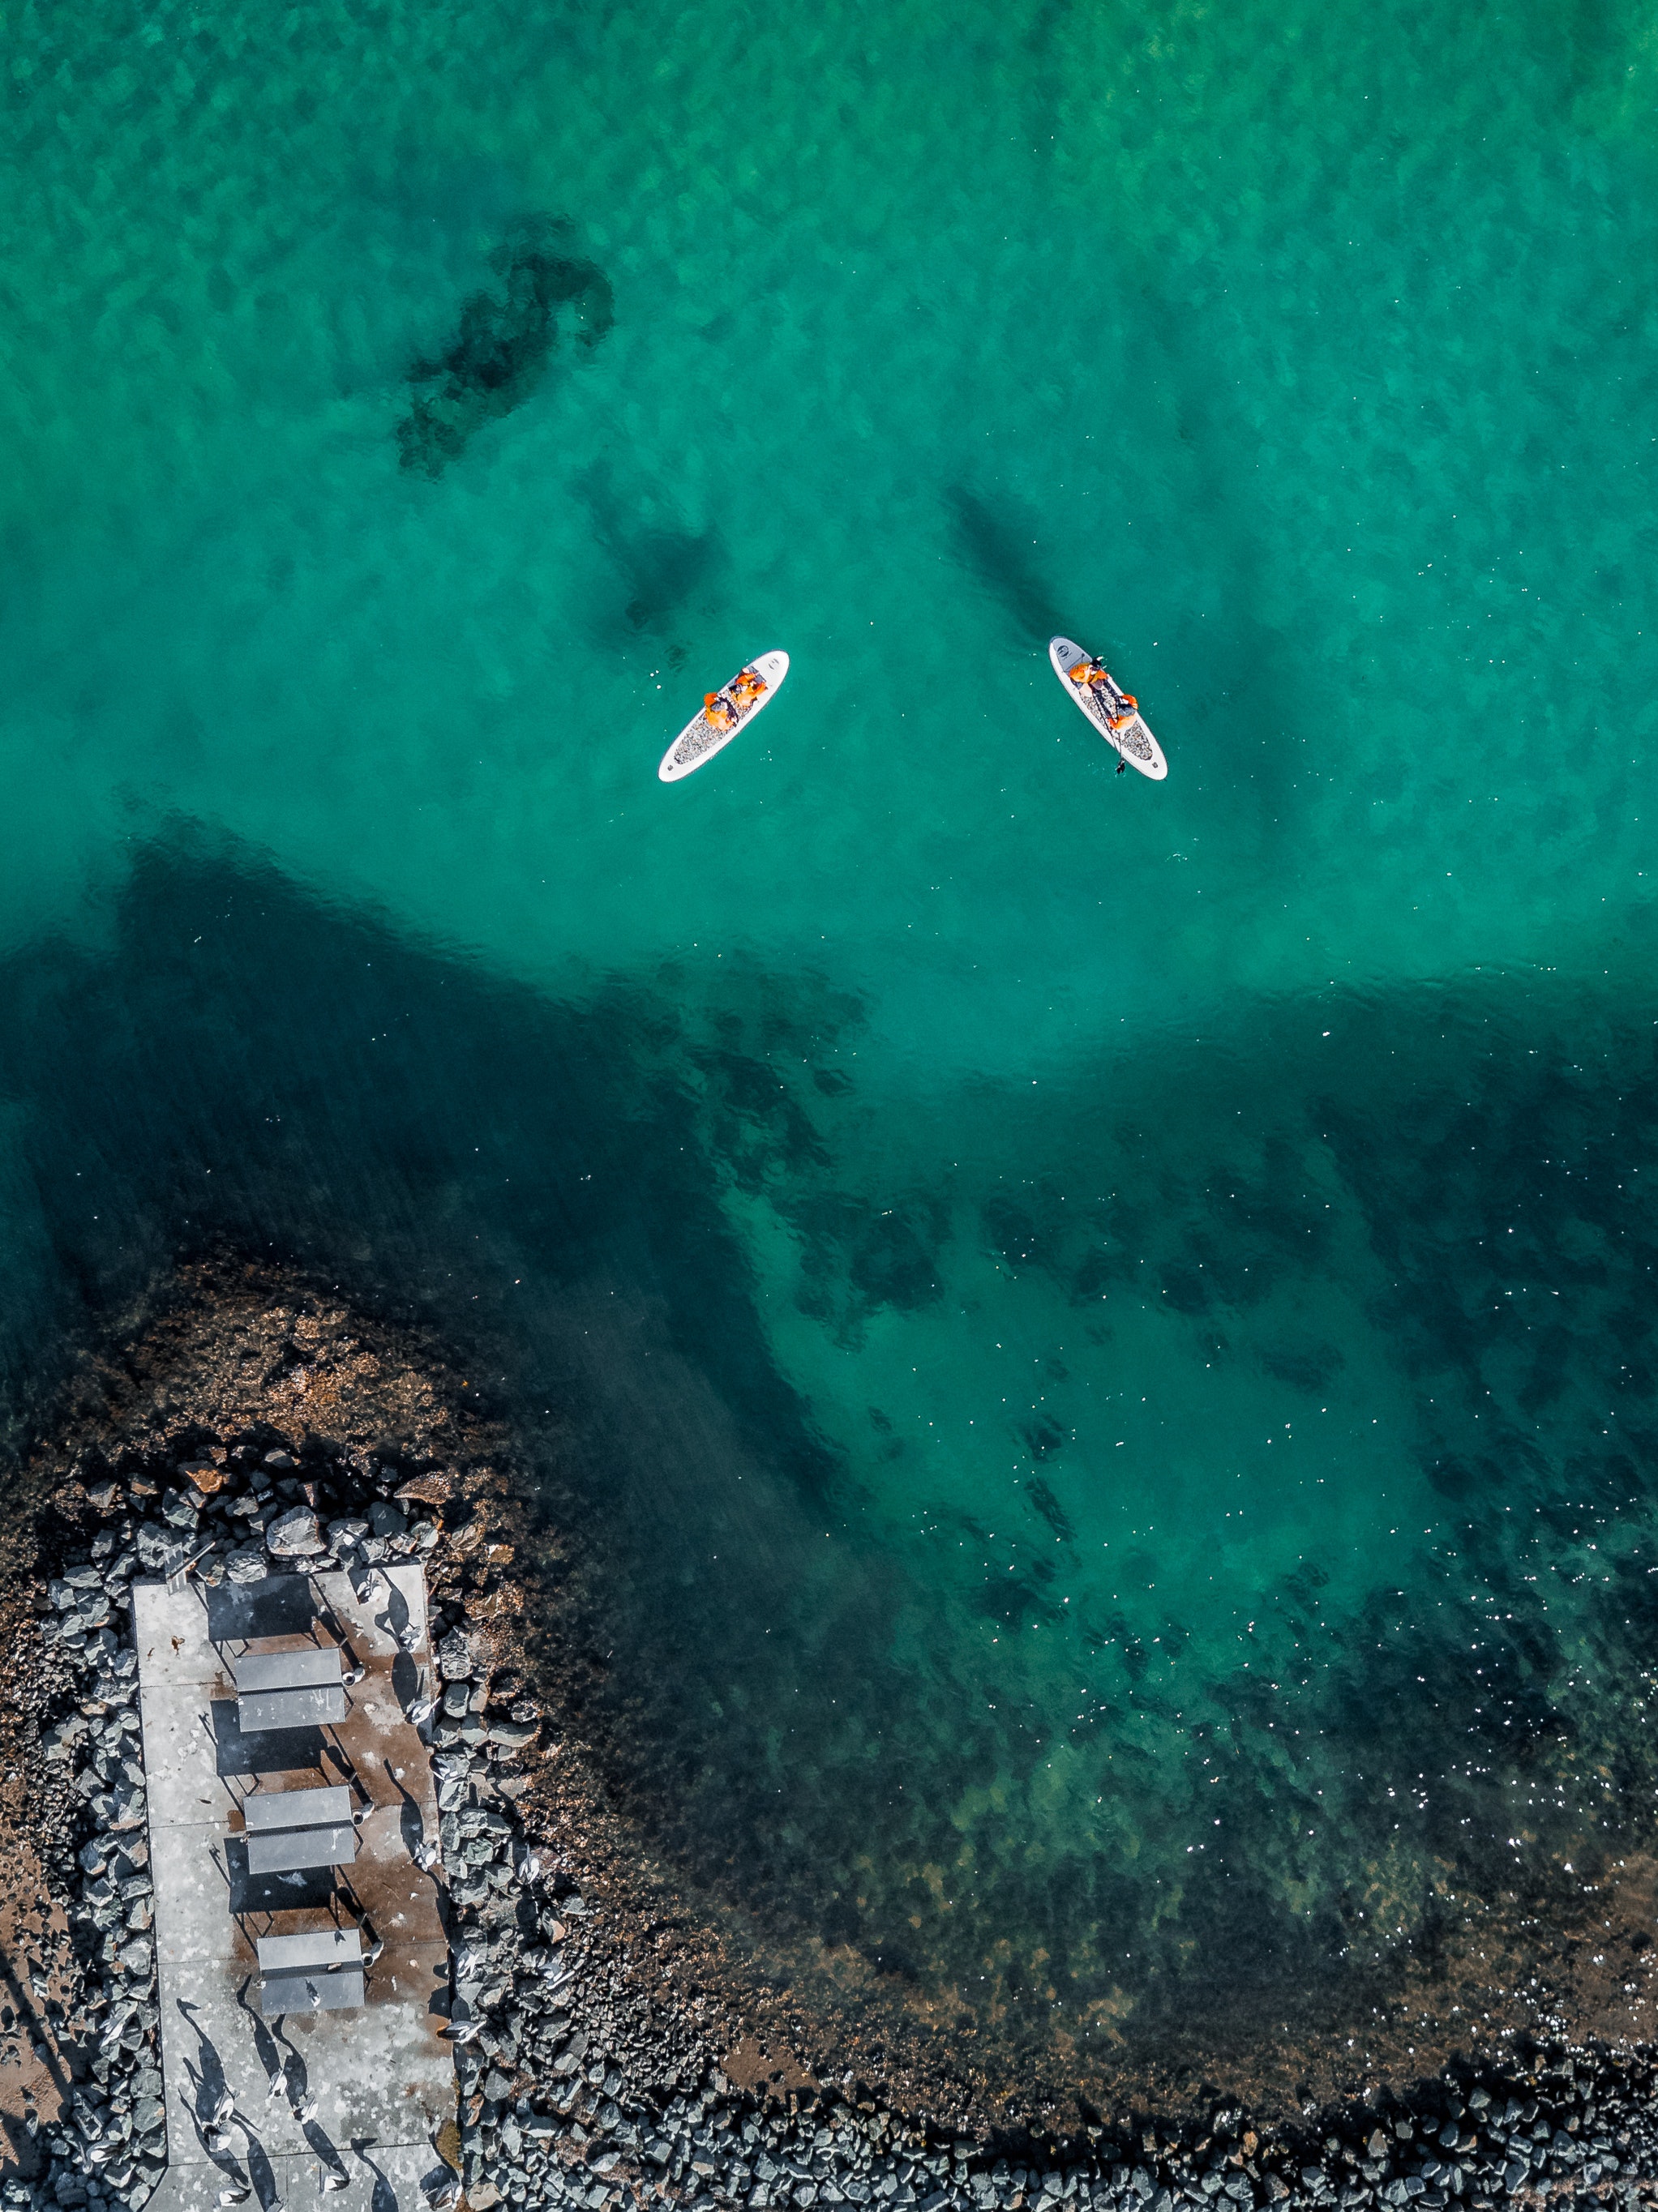
water, green, underwater, reef, sea, marine biology, organism